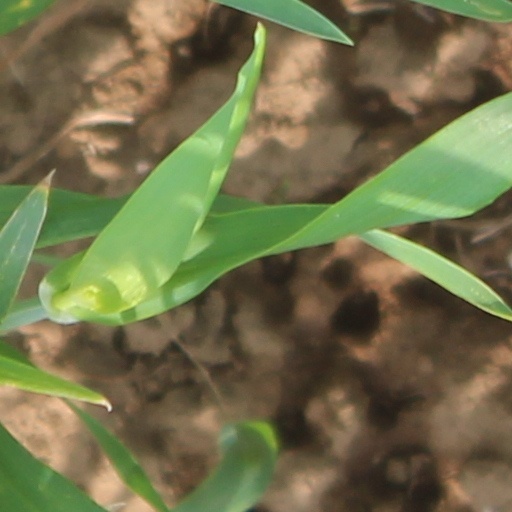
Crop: wheat